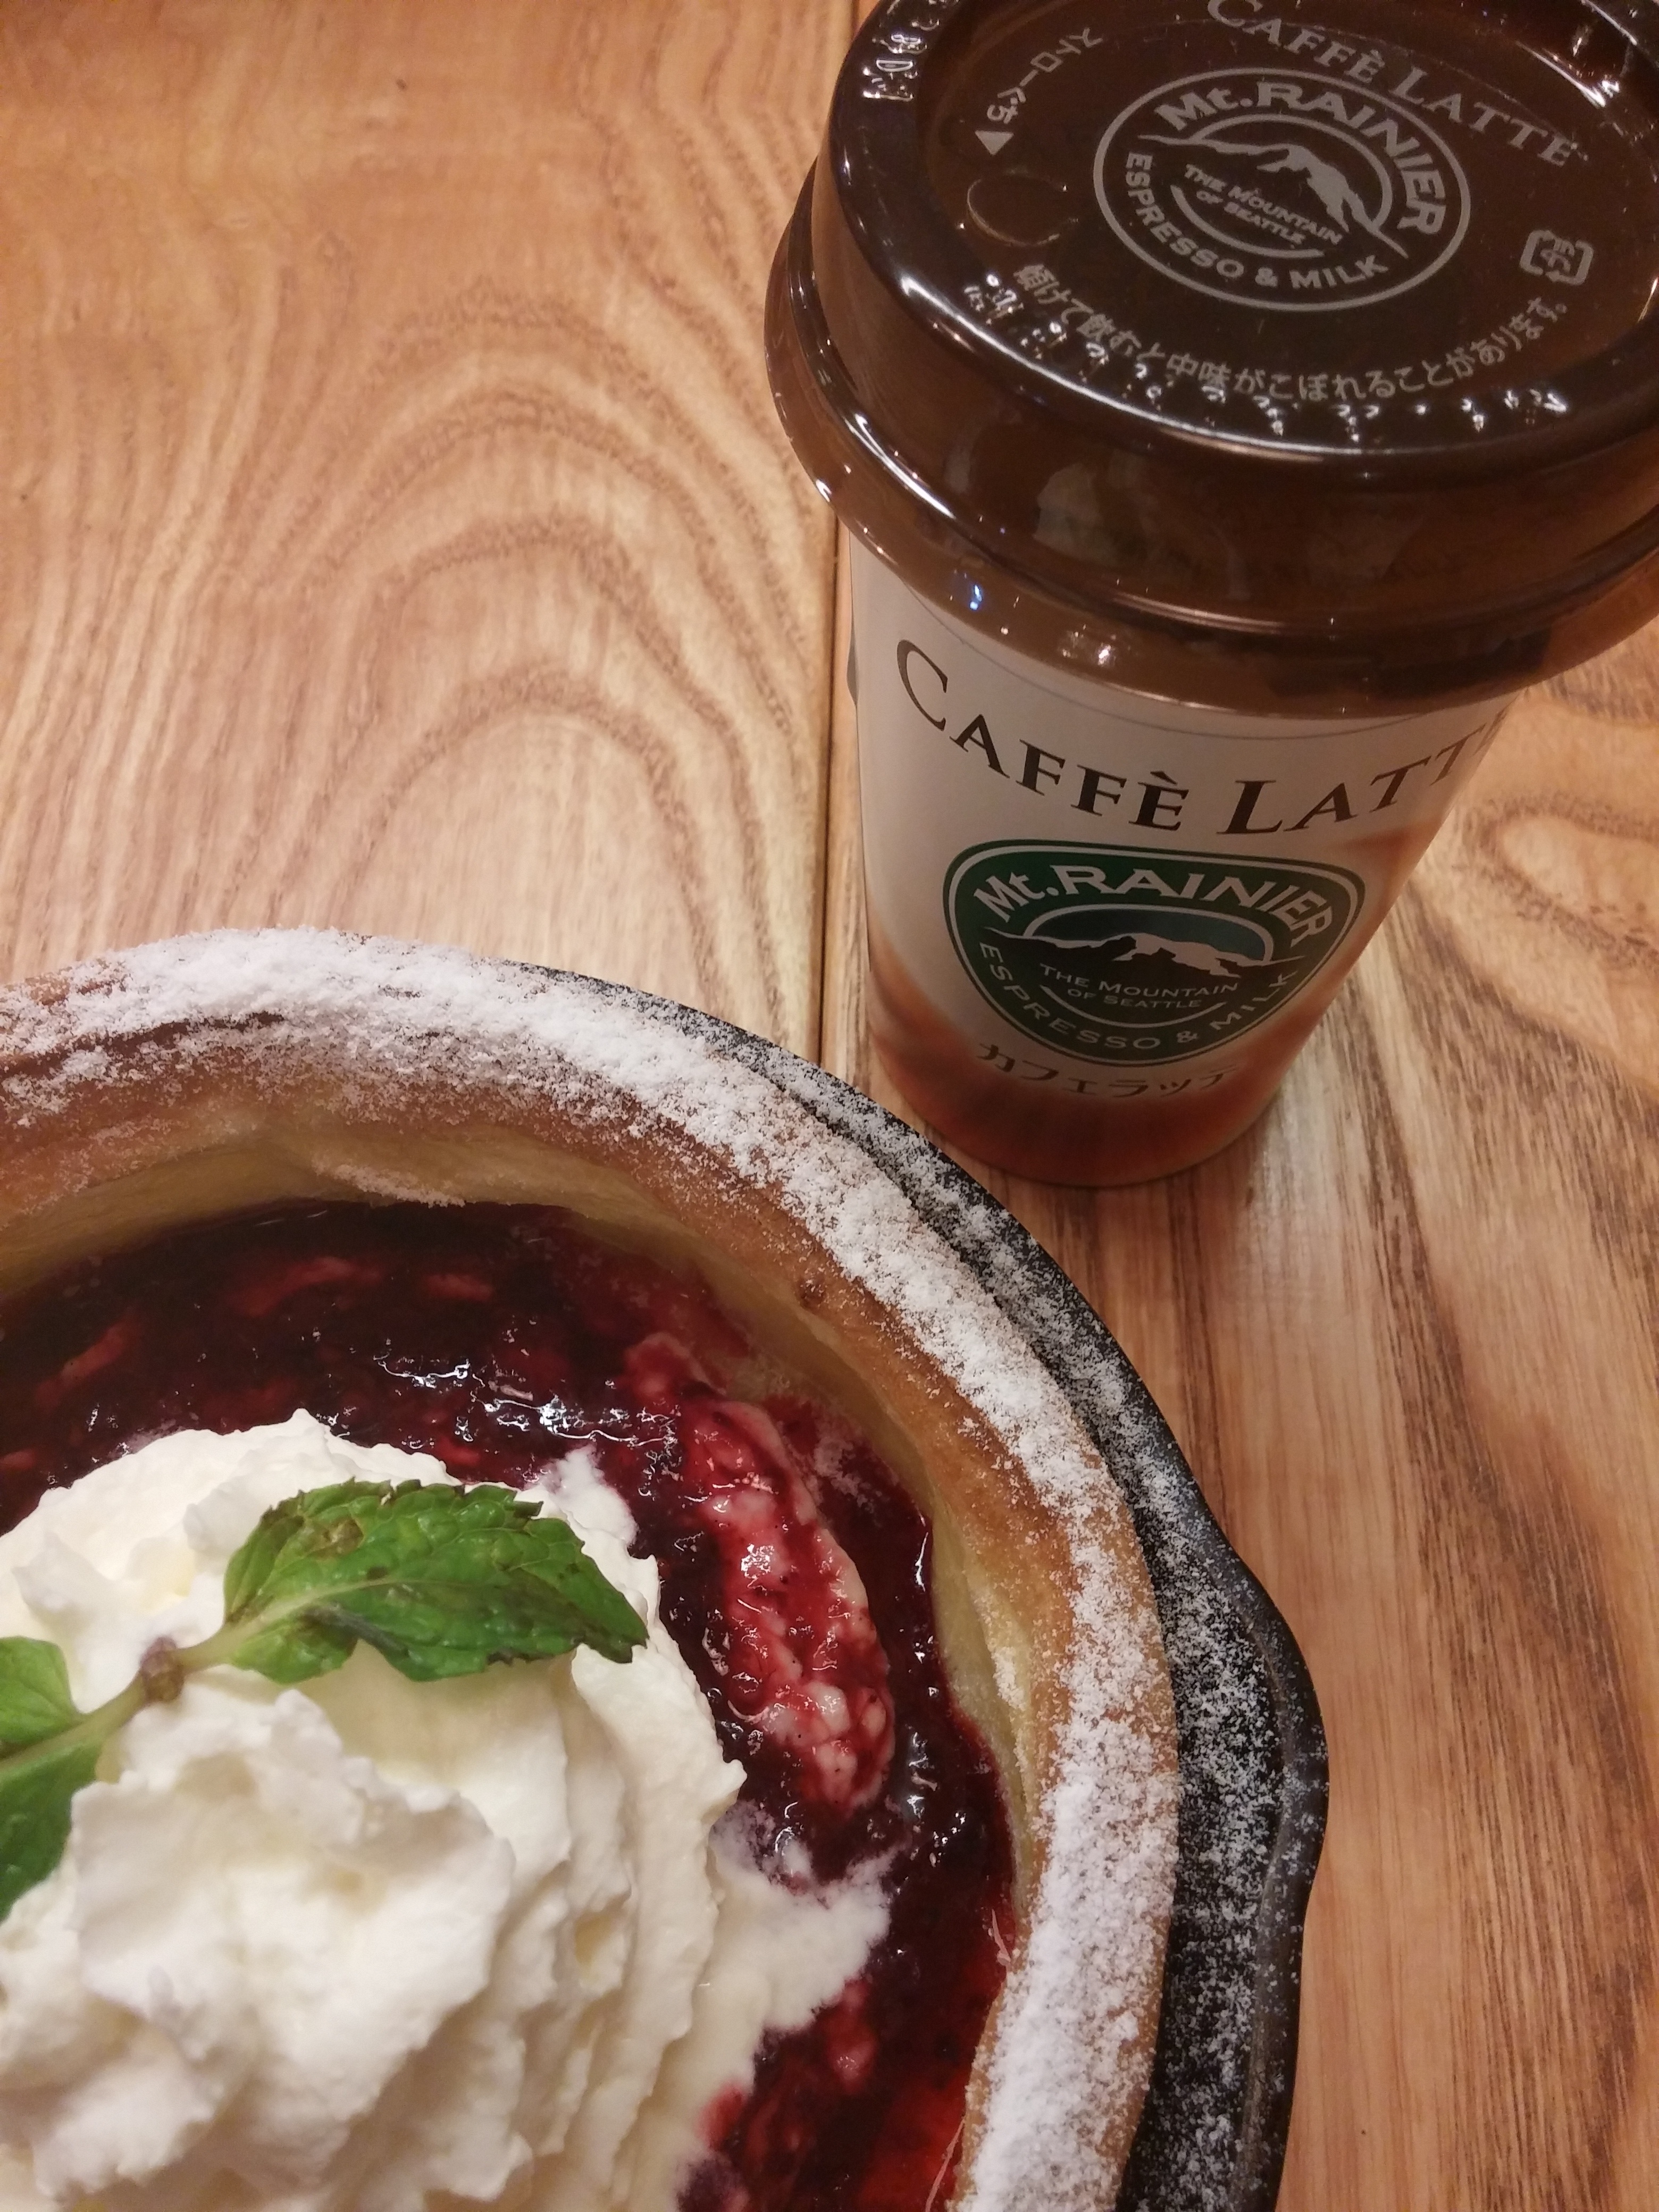
cafe, coffee, raspberry, fruit, sweet, dish, meal, food, produce, drink, breakfast, ice cream, dessert, bread, bakery, coconut, sweetness, flavor, wiping cream